Çekirdek ve Makara

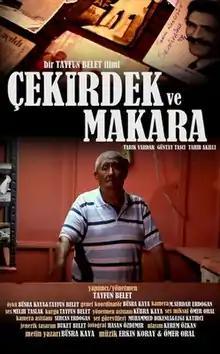

Çekirdek ve Makara is a documentary film by Tayfun Belet made in 2015. The international name is "The Reel and the Sunflower Seeds".